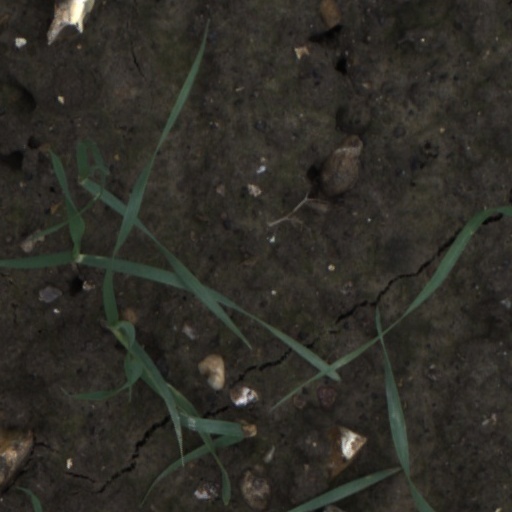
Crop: wheat